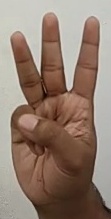
ASL sign: W